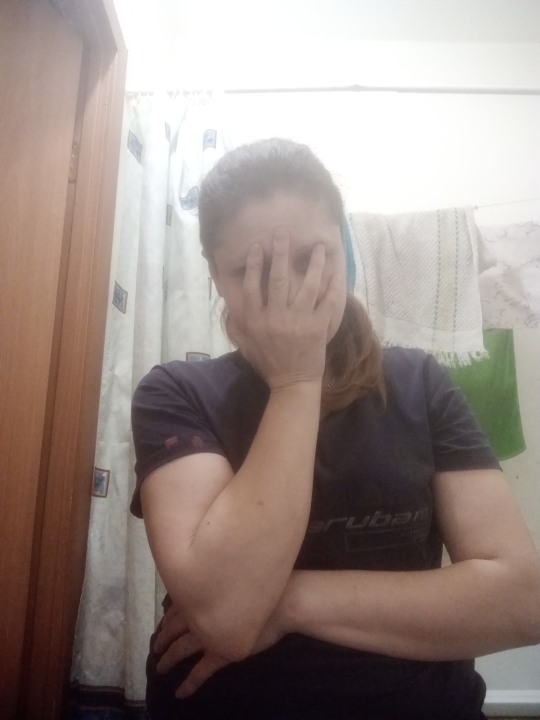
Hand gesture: no_gesture